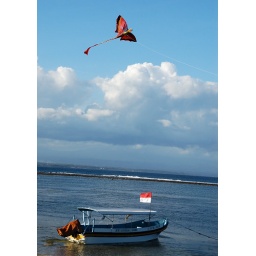
flying kite over a boat